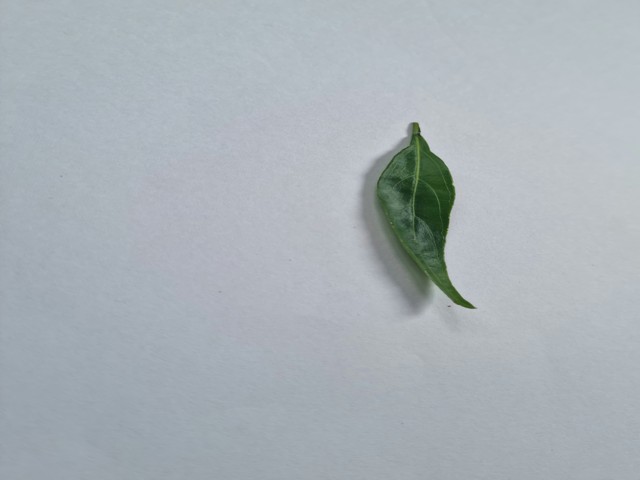
Plant: kalomegh